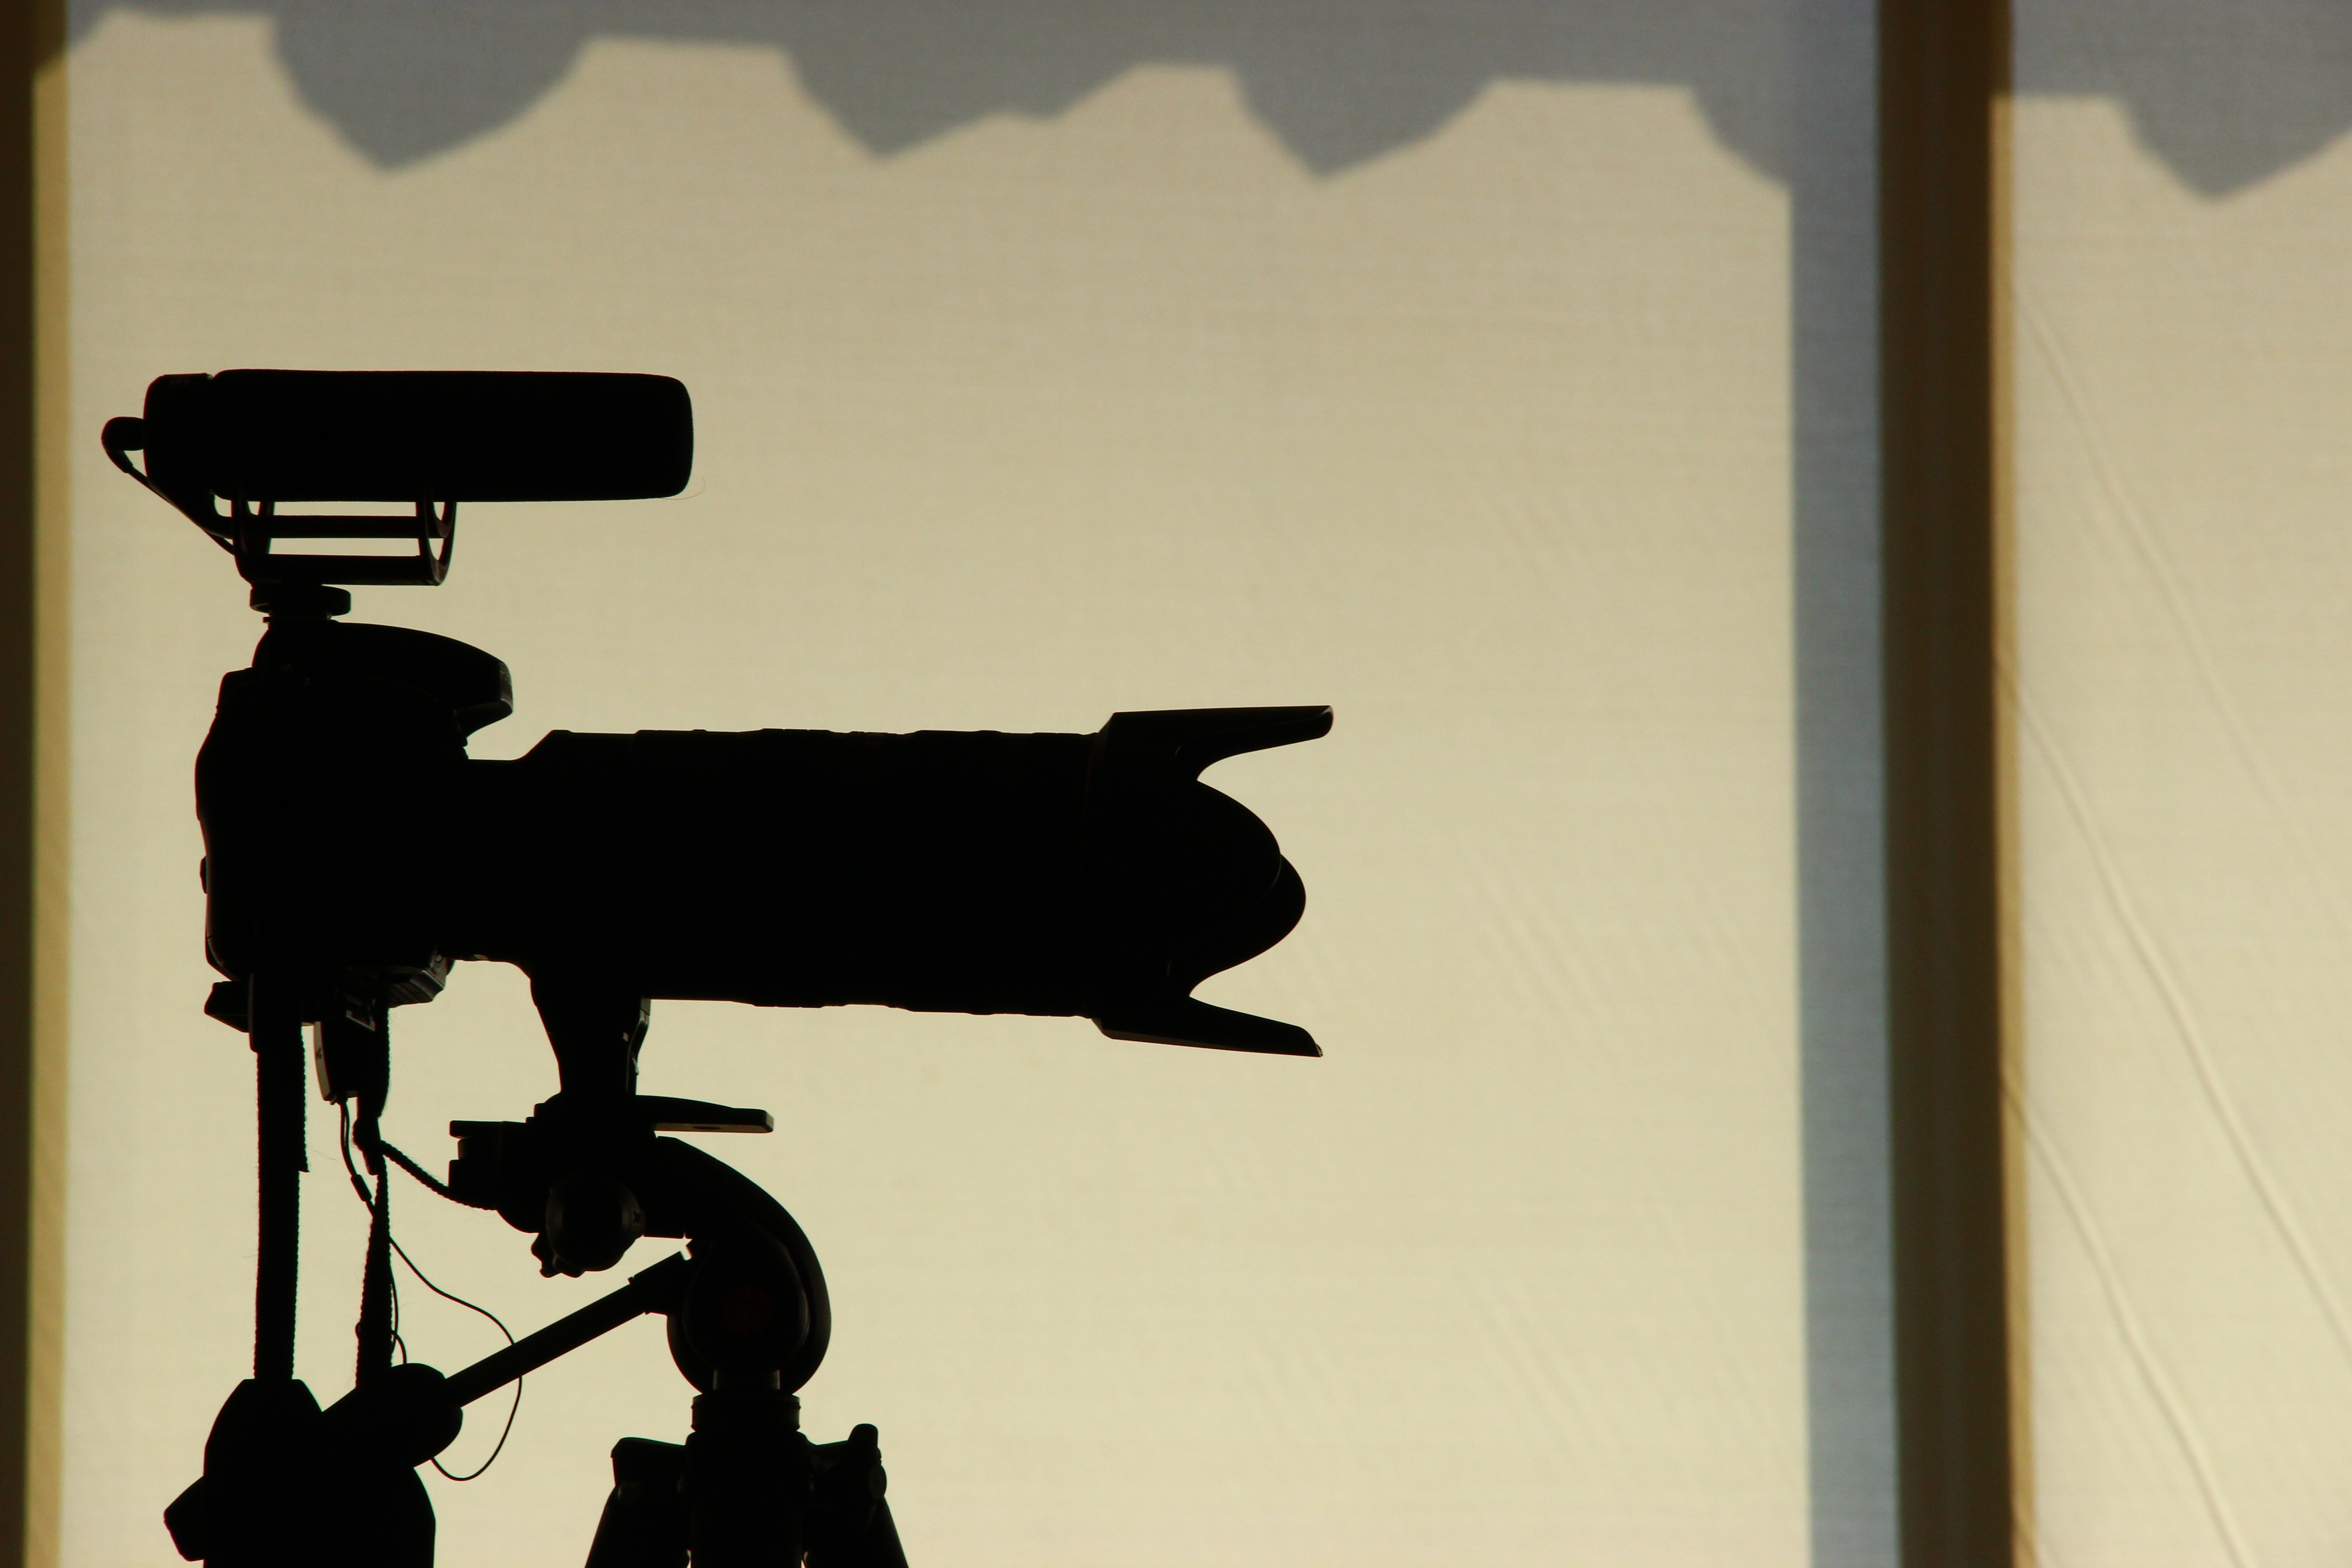
silhouette, camera, photography, wall, lens, shadow, black, lighting, art, zoom, image, camera lens, shape